WNK4

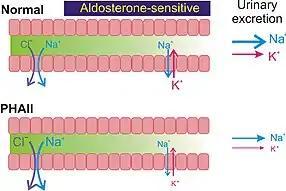

The primary effect of elevated WNK4 kinase activity is the increase of NCC-mediated sodium reabsorption in the distal convoluted tubule of the kidney. The increase in sodium reabsorption in this segment of the nephron reduces the sodium load in the collecting duct, where sodium reabsorption by the ENaC provides the driving force for potassium secretion through ROMK (Fig. 4). The sodium reabsorption by hyperactive NCC overrides the loss of reabsorption by ENaC, and the net effect is moderate sodium retention. Over time, this potentially contributes to the elevated blood pressure observed in PHAII patients. The reduction of potassium secretion by ROMK contributes to the development of hyperkalemia. The direct effects of the elevated WNK4 activity on other channels and transporters, such as ENaC, ROMK, and Ca-activated maxi K channels, may also contribute to the pathogenesis of PHAII; however, the primary features of PHAII could be explained by the gain-of-function of NCC.